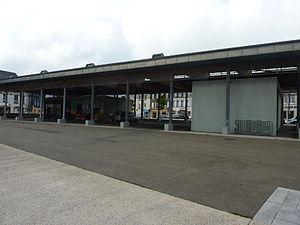
Gouesnou
Gouesnou [gwenu] est une commune du département du Finistère, dans la région Bretagne, en France. Ses habitants s'appellent les Gouesnousiens.